Leonid Pavlovich Sabaneyev

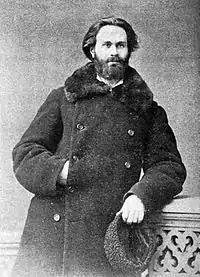
Leonid P. Sabaneyev

Leonid Pavlovich Sabaneyev (Леонид Павлович Сабанеев; 1844–1898) was a Russian zoologist who made extensive contributions to the study of hunting in Russia.